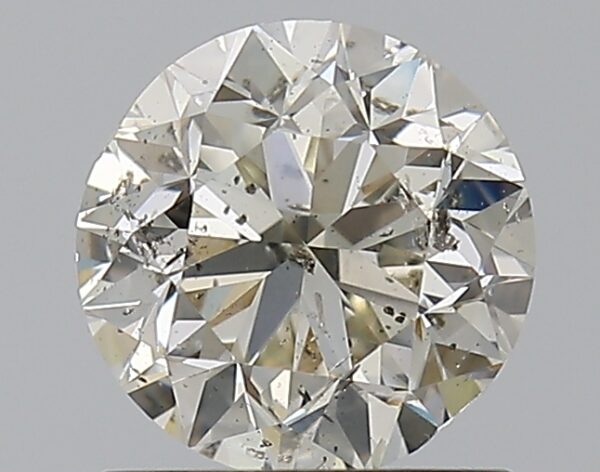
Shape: round
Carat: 1
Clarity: SI2
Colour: K
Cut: GD
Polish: EX
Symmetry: VG
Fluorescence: N
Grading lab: IGI
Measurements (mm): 6.09 x 6.01 x 4.07